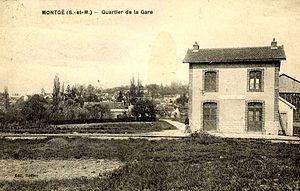
Le bâtiment-voyageurs de la gare de Montgé après son rehaussement, effectué en 1915 après un début de travaux en juillet 1914.
Le tramway de Meaux à Dammartin est une ancienne ligne de chemin de fer d'intérêt local français reliant Meaux, chef-lieu de Seine-et-Marne, à Dammartin-en-Goële.